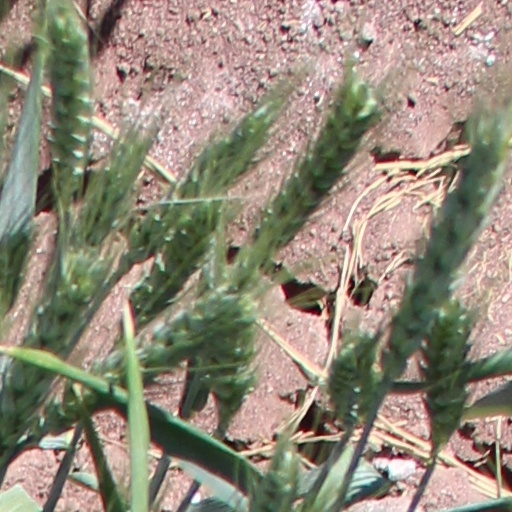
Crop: wheat